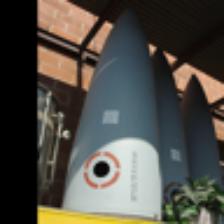
Label: NonHuman